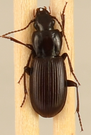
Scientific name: Pterostichus restrictus
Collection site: Rocky Mountains NEON (RMNP), plot RMNP_012